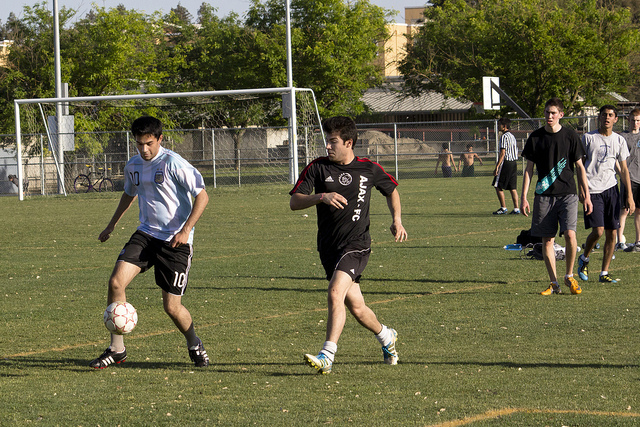
một nhóm thanh niên đá bóng trên sân